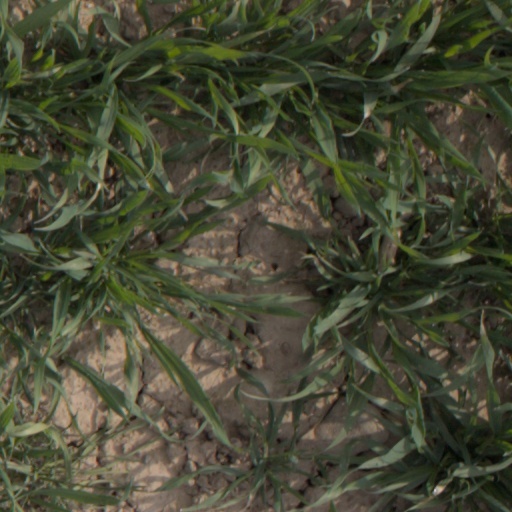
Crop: wheat